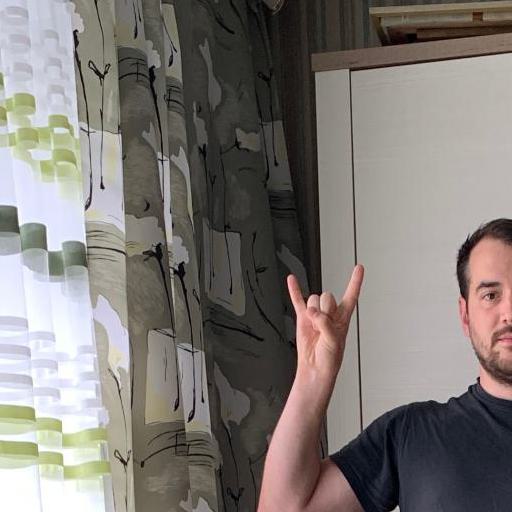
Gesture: rock